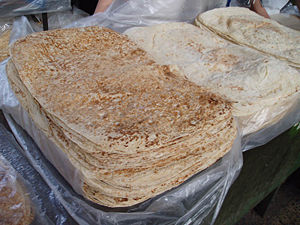
UNESCOs liste over immateriel kulturarv / A /  Argentina
Lavasj-brød fra Armenien.
UNESCOs liste over immateriel kulturarv er en liste over immateriel kulturarv som FN-organisationen arbejder for at sikre og bevare. Det er et tema som for alvor blev sat på den politiske dagsorden med UNESCOs konvention til sikring af immateriel kulturarv af 17. oktober 2003. Konventionen blev godkendt af Danmark i 2009, og den trådte i kraft i Danmark i 2010.